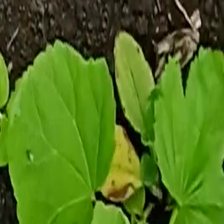
Weed species: Little_Mallow(Malva parviflora)